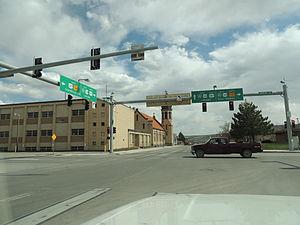
La ville de Rawlins est le siège du comté de Carbon, dans l’État du Wyoming, aux États-Unis. Lors du recensement de 2010, sa population s’élevait à 9 259 habitants.